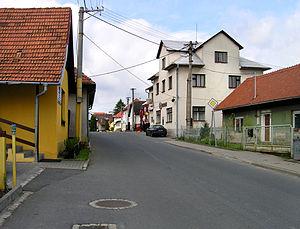
Veselá est une commune du district et de la région de Zlín, en République tchèque. Sa population s'élevait à 832 habitants en 2018.